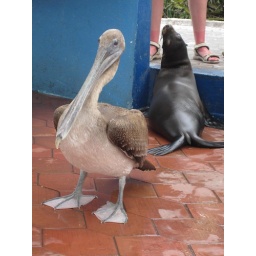
The fish market in Puerto Ayora, where we had our first encounter with the wildlife of the Galapagos.